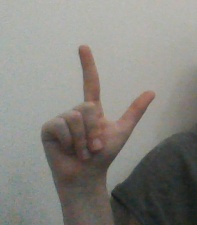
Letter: laam